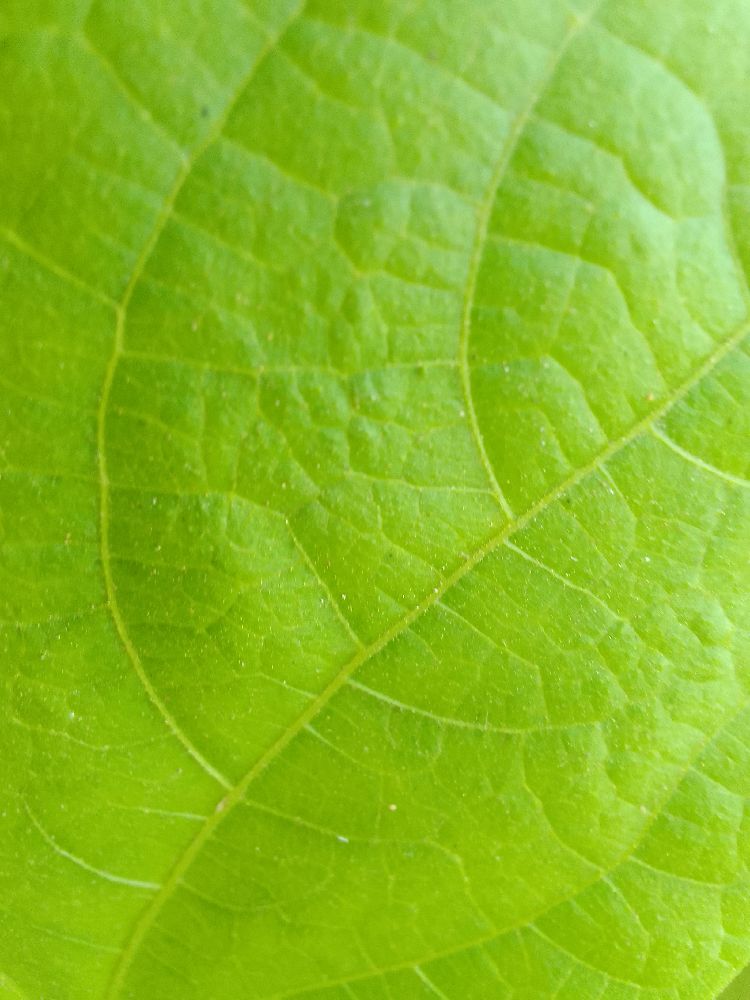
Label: healthy